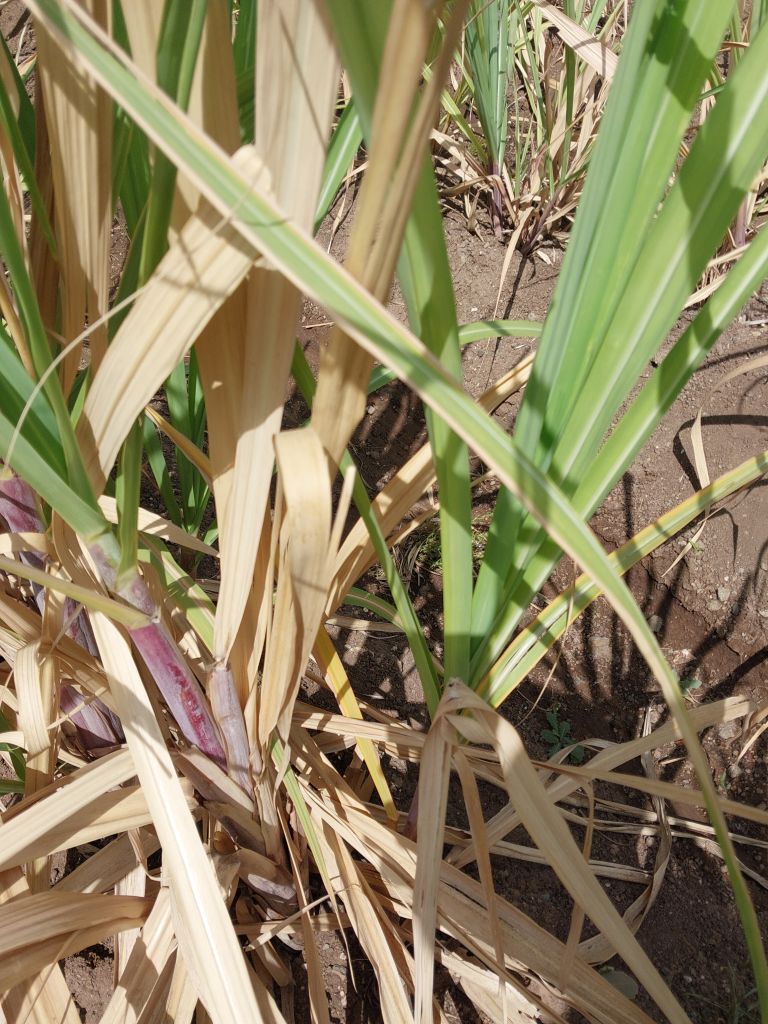
Label: Dried